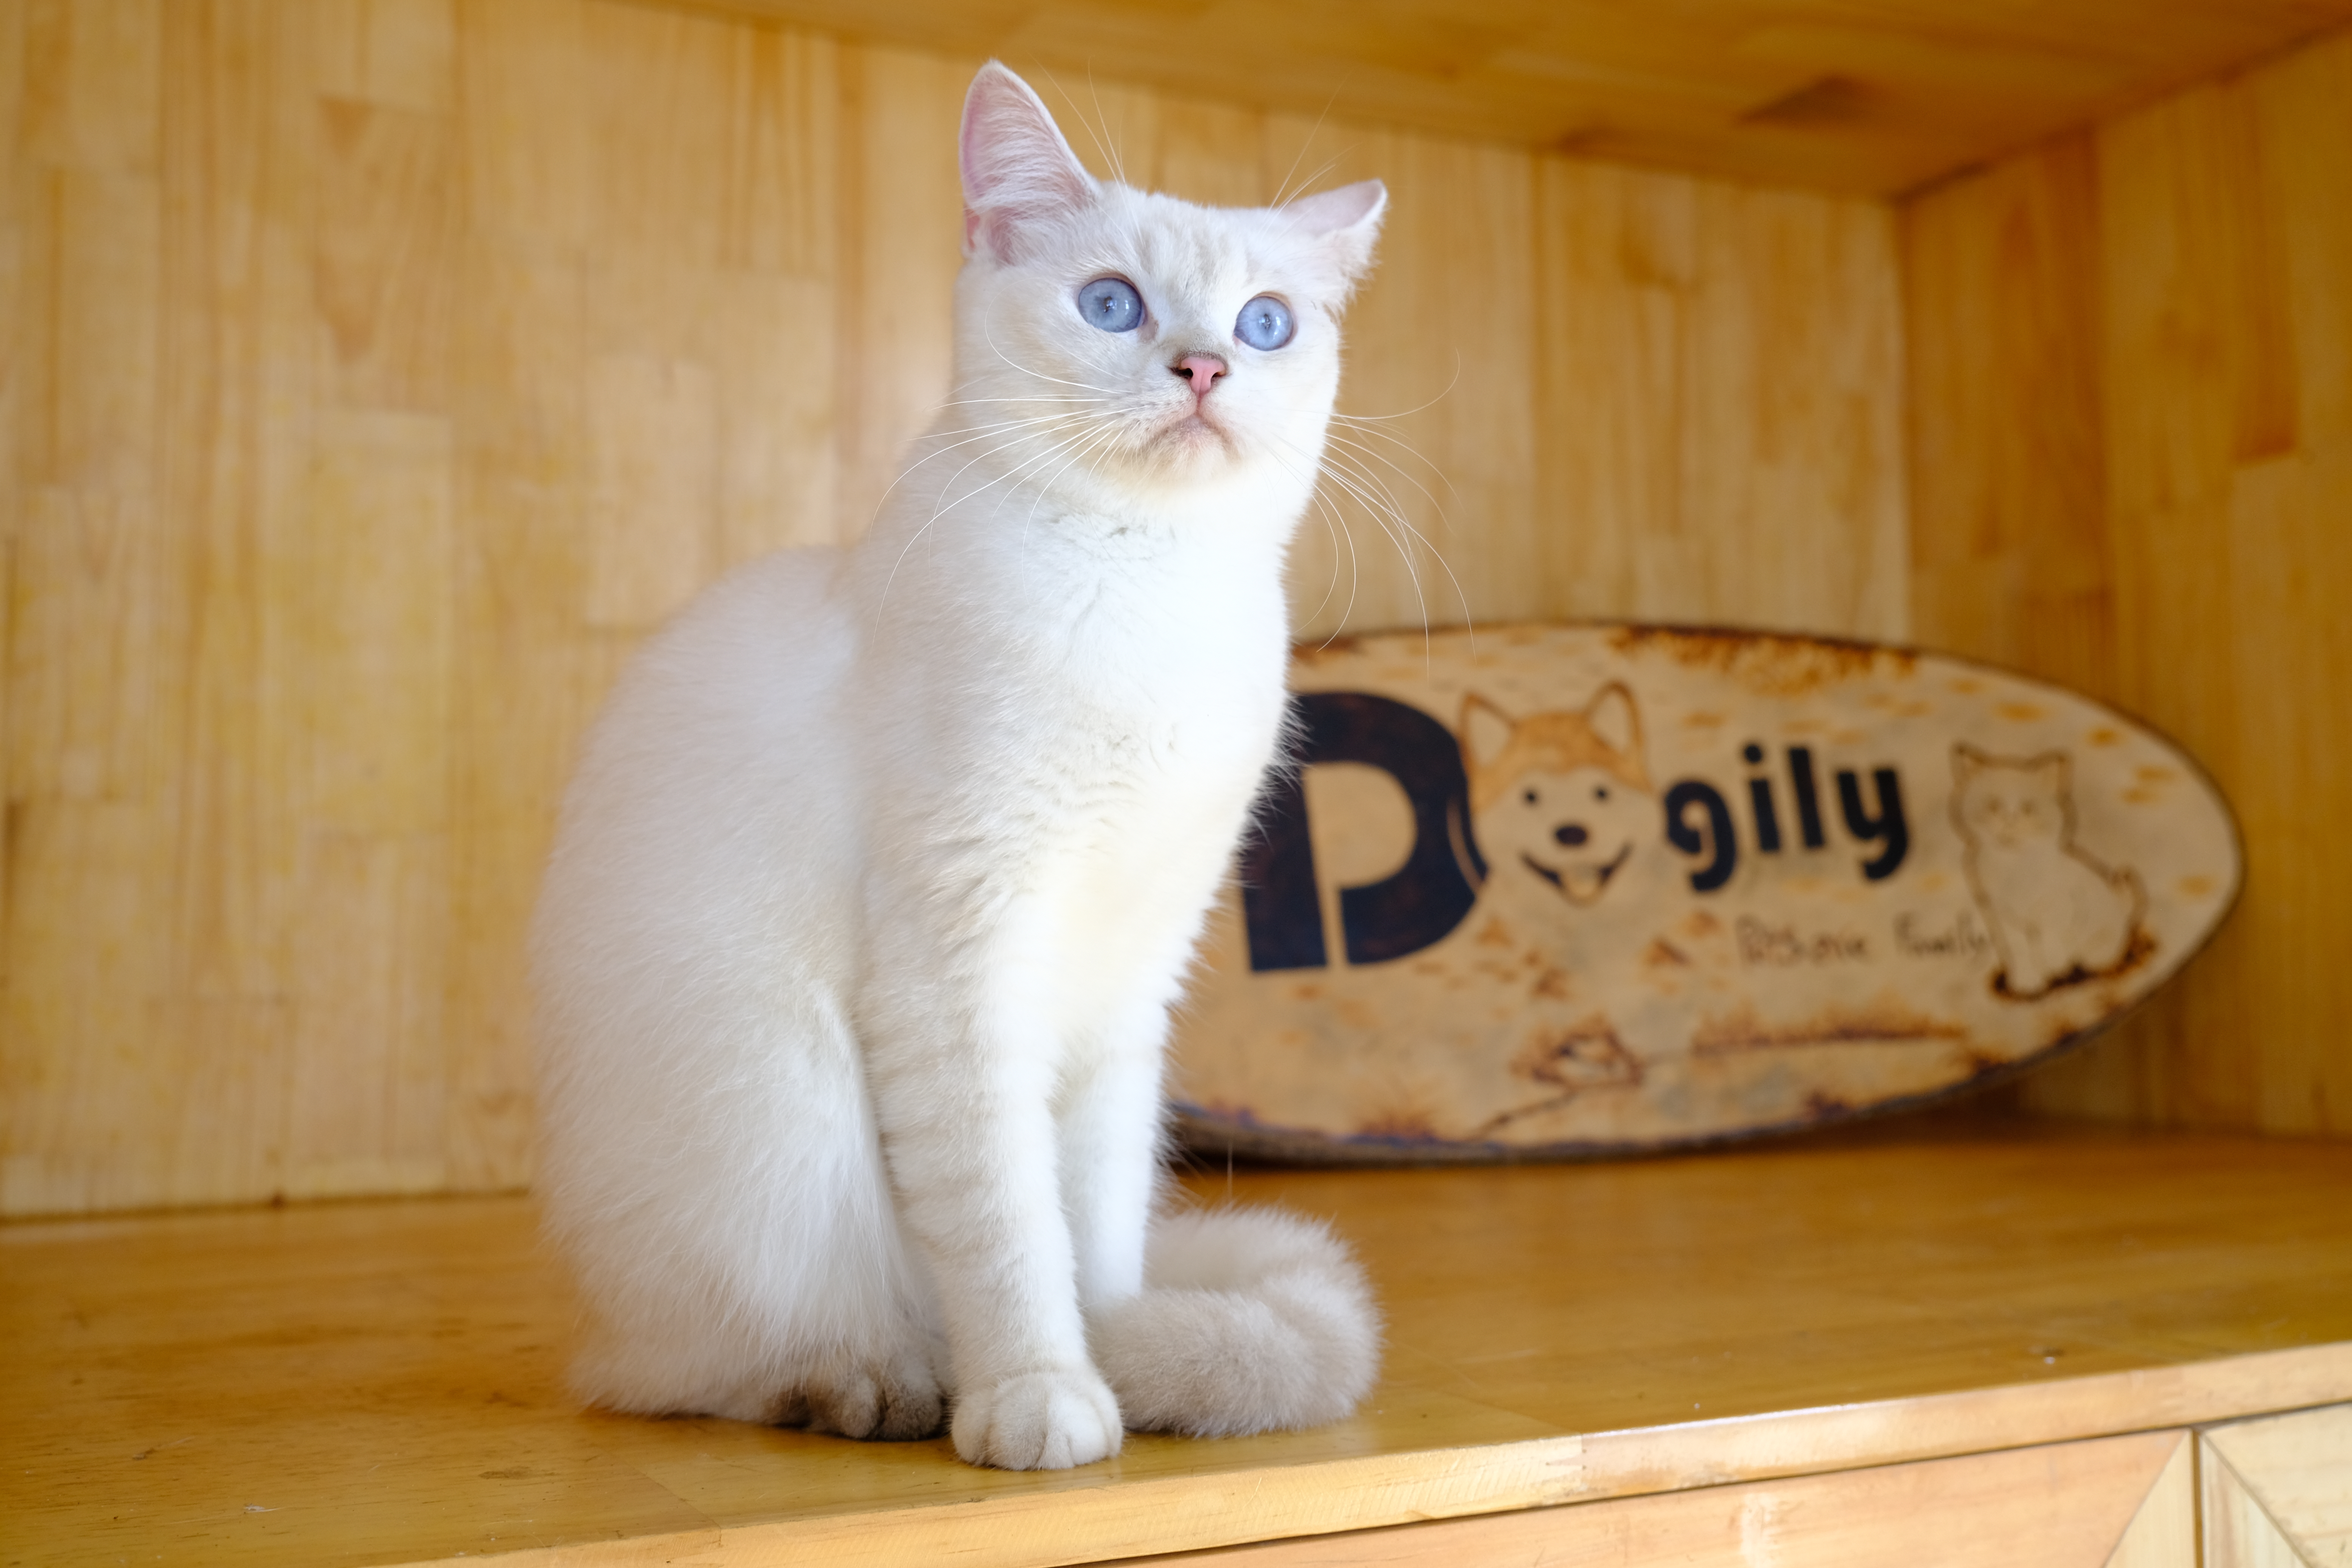
cats, pet, store, cat, window, felidae, carnivore, wood, small to medium sized cats, whiskers, fawn, flooring, tail, snout, comfort, hardwood, paw, fur, domestic short haired cat, sitting, wood flooring, photo caption, foot